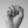
ASL letter: S